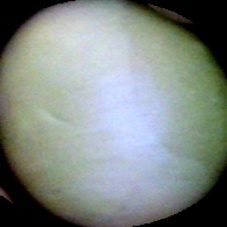
Label: Immature